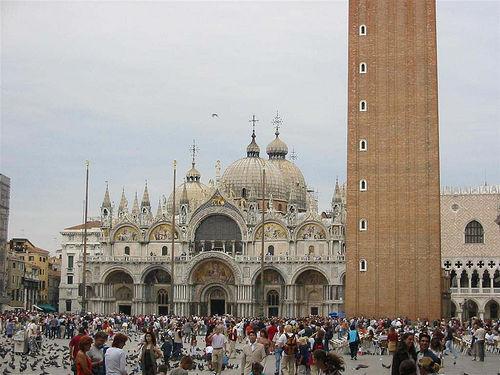
Weather: cloudy or overcast